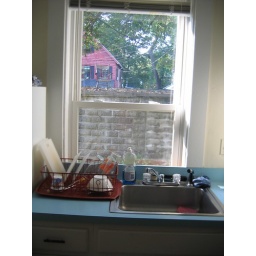
View from sink in kitchen